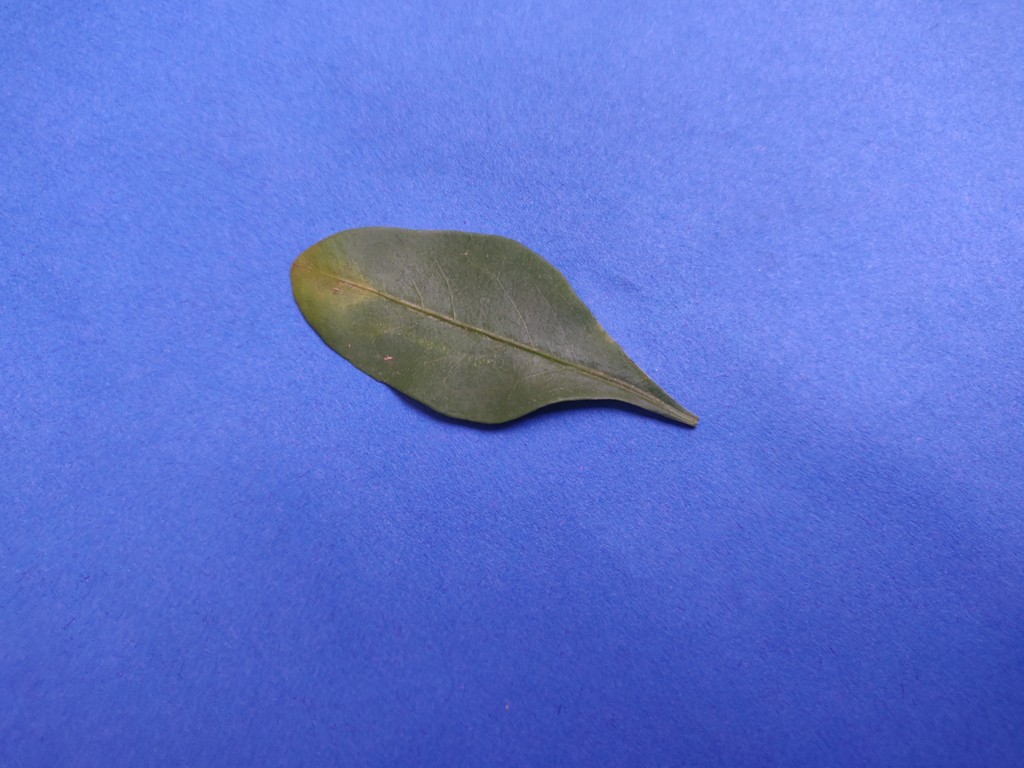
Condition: Unhealthy
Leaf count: single
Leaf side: front